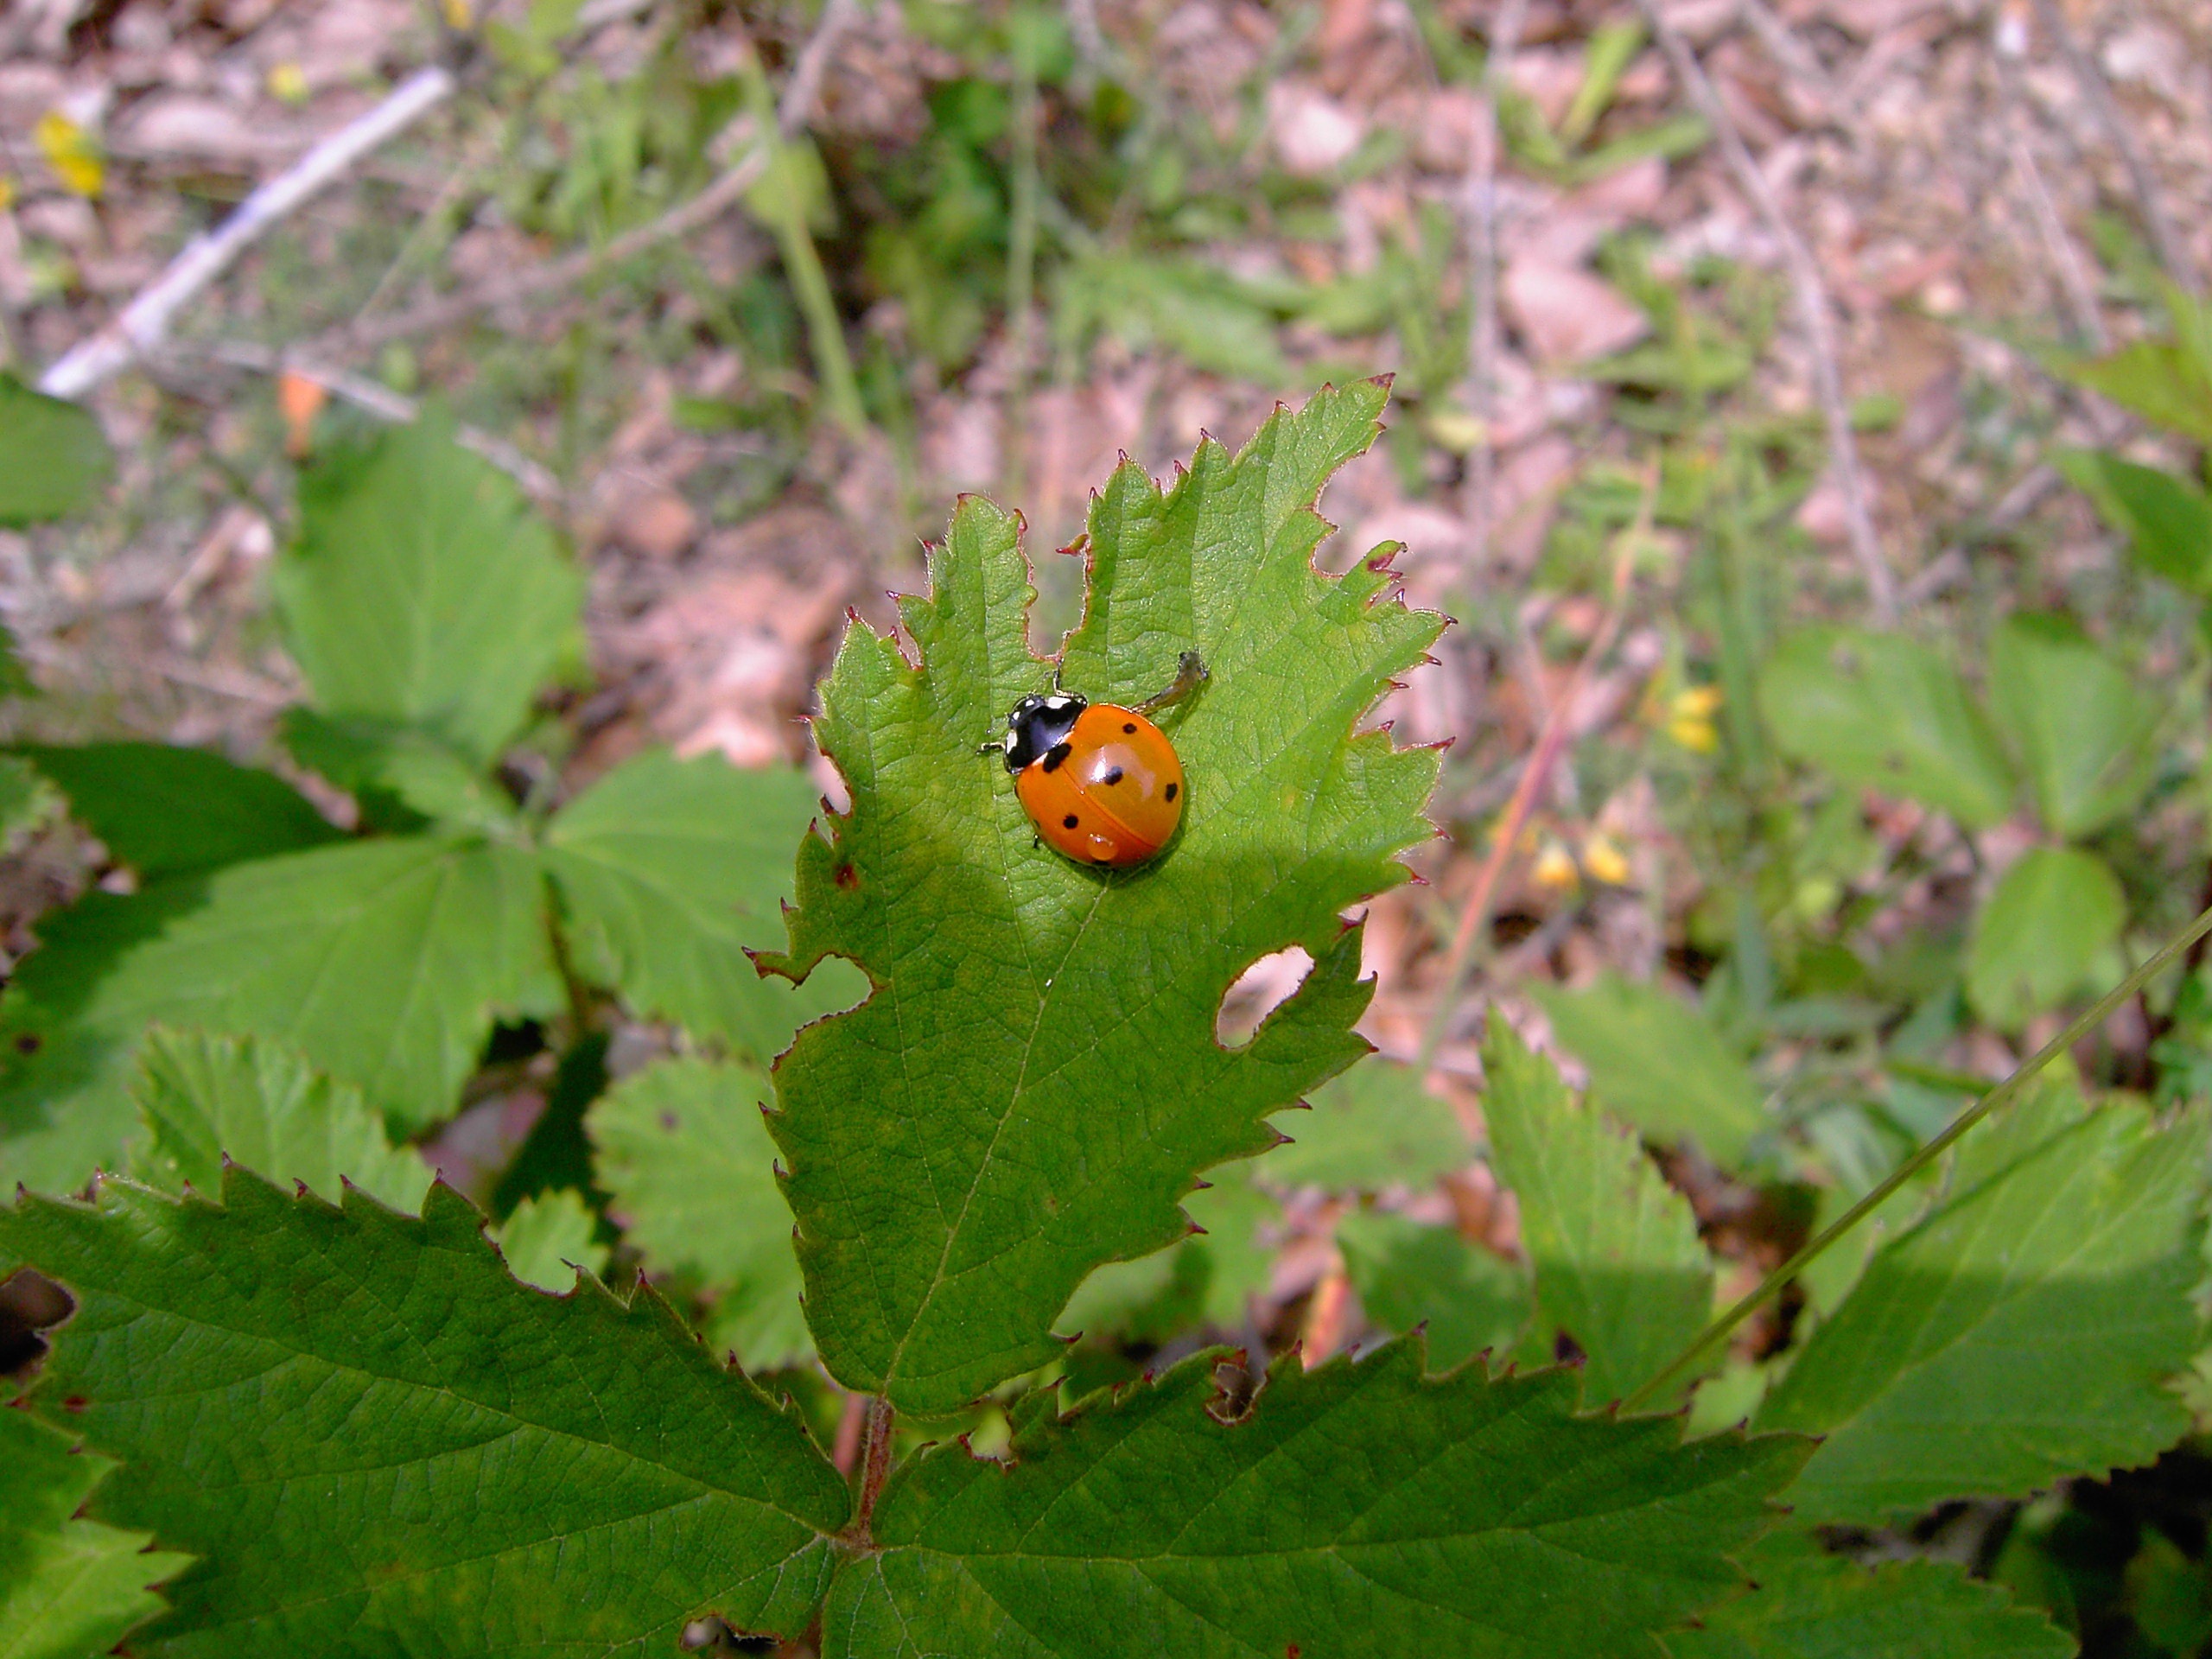
nature, plant, leaf, flower, wildlife, green, insect, ladybug, botany, flora, fauna, invertebrate, wildflower, insects, detail, macro photography, moths and butterflies